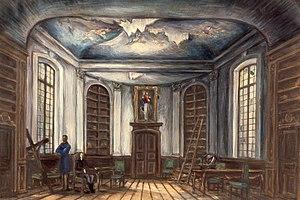
Maquette de décor
André Barsacq est un metteur en scène, réalisateur et dramaturge français, né à Théodosie le 5 février 1909 et mort à Paris le 3 février 1973. Il fut également décorateur, scénographe, animateur et directeur de théâtre.